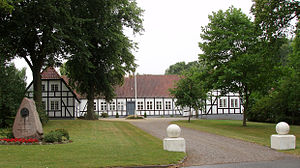
Fredede bygninger i Odder Kommune
Denne liste over fredede bygninger i Odder Kommune viser alle fredede bygninger i Odder Kommune, bortset fra kirker. Listen bygger på data fra Kulturarvsstyrelsen.